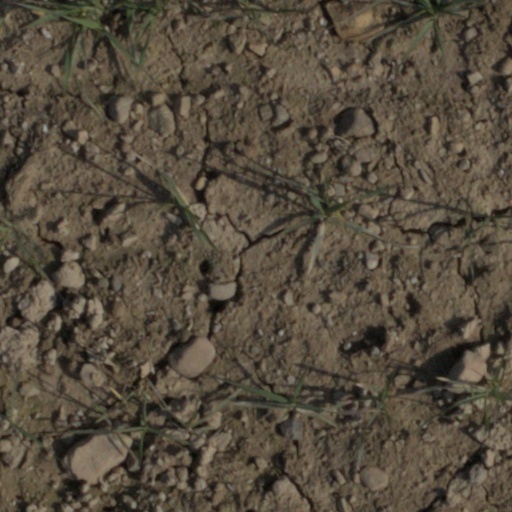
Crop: wheat